The Drunkard (1953 film)

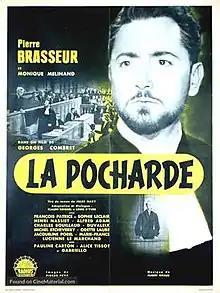

The Drunkard (French: La pocharde) is a 1953 French drama film directed by Georges Combret and starring Pierre Brasseur, Monique Mélinand and François Patrice. It was shot at the Billancourt Studios in Paris. The film's sets were designed by the art director Marcel Magniez. It is based on the 1898 novel of the same title by Jules Mary which had previously been made into a 1921 silent film "The Drunkard" and a 1937 sound film "The Drunkard".